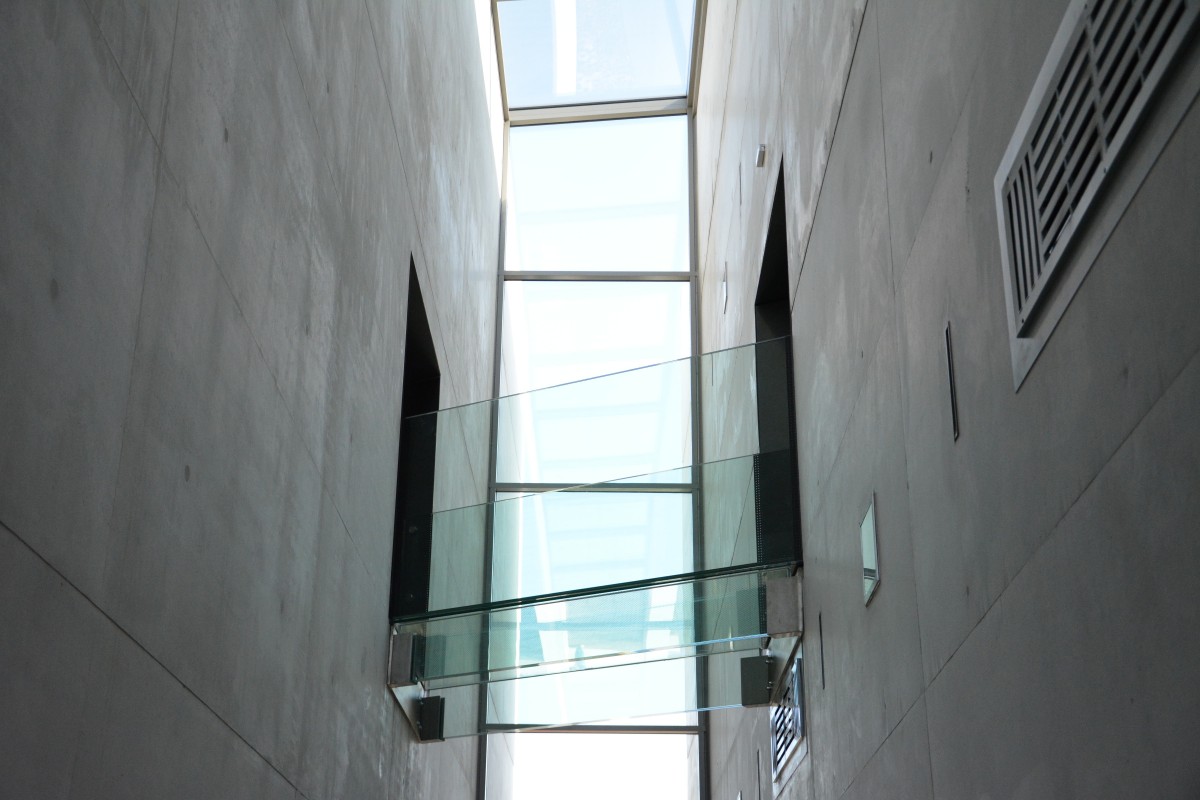
Tags: white, house, window, glass, building, wall, ceiling, line, hall, facade, blue, professional, interior design